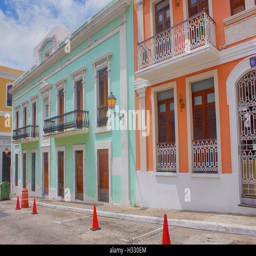
shaded street in the old town